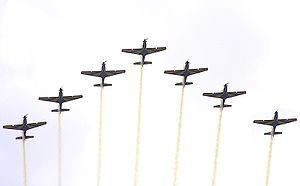
Esquadrilha da Fumaça (escadrille de la fumée de l'armée de l'air brésilienne) en exhibition à l'aéroport d'Avaré (Brésil) Português: Esquadrilha da Fumaça (Força Aérea Brasileira) em exibição no Aeroporto de Avaré (Brasil)